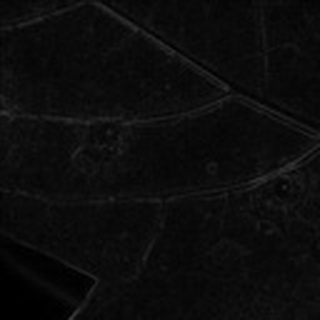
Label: cotton_target_spot